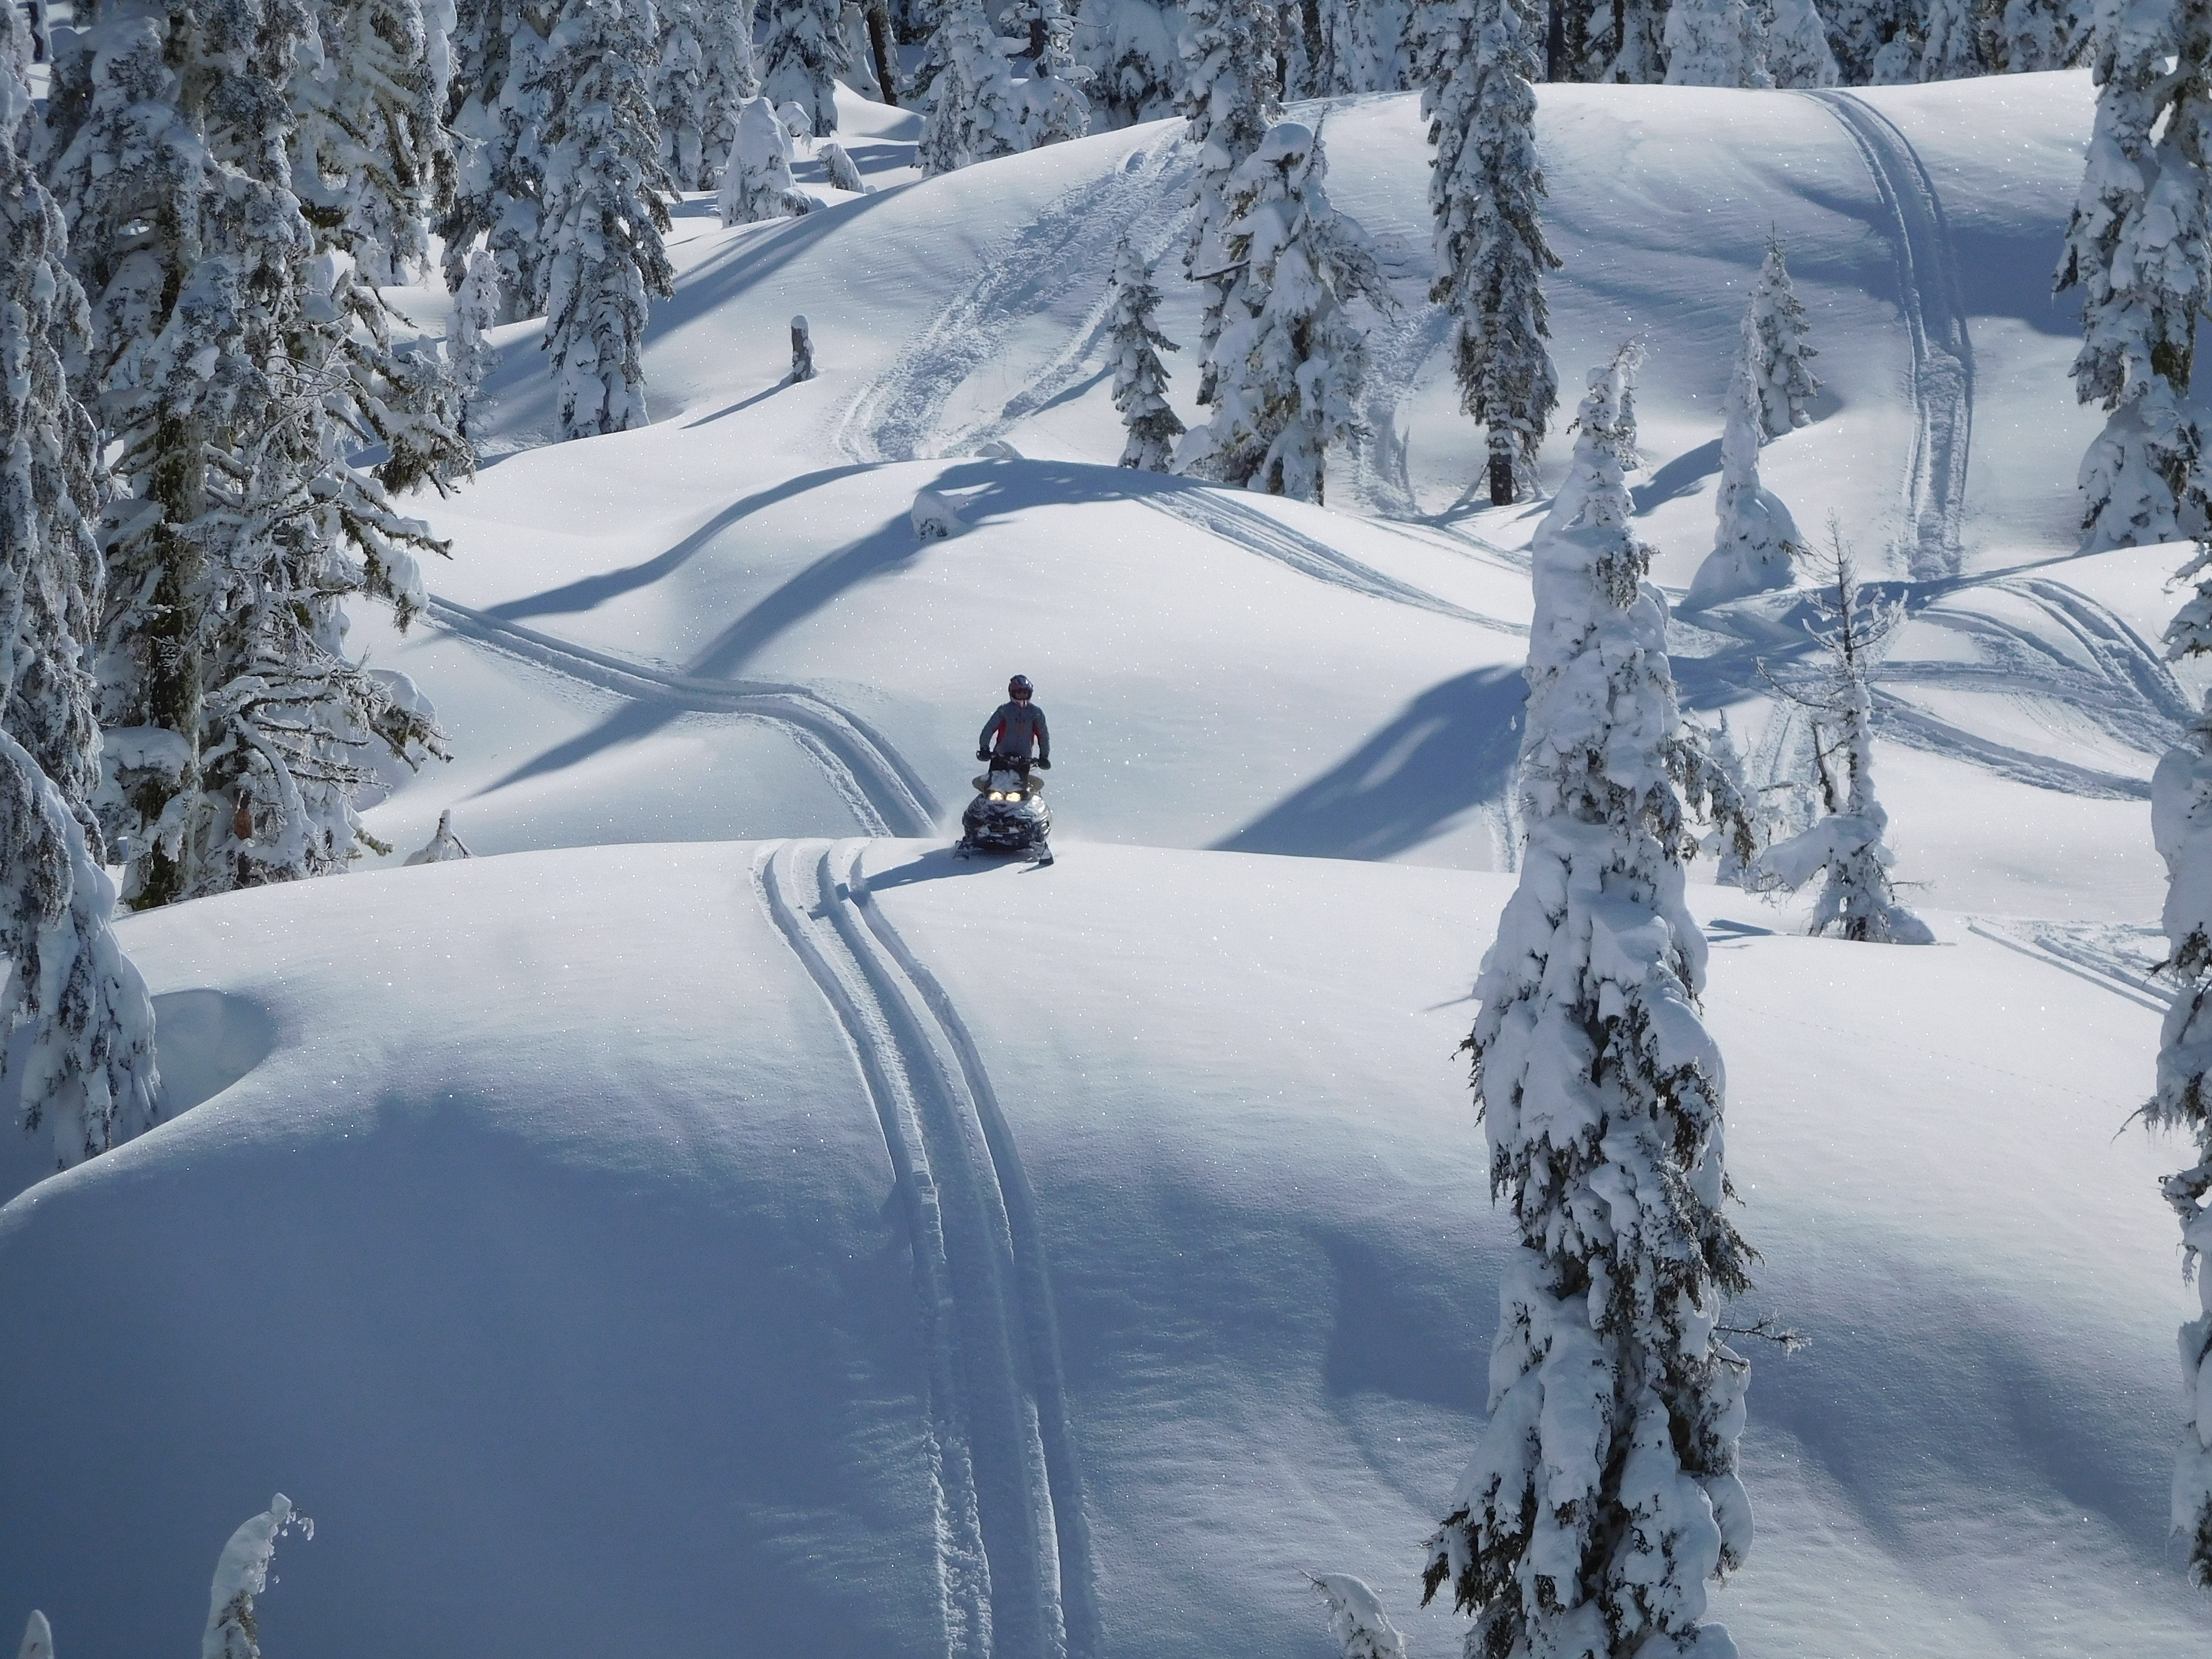
snow, winter, tree, freezing, geological phenomenon, terrain, recreation, footwear, winter sport, slope, slopestyle, plant, frost, mountain, forest, glacial landform, vehicle, massif, fir, mountain range, sports equipment, piste